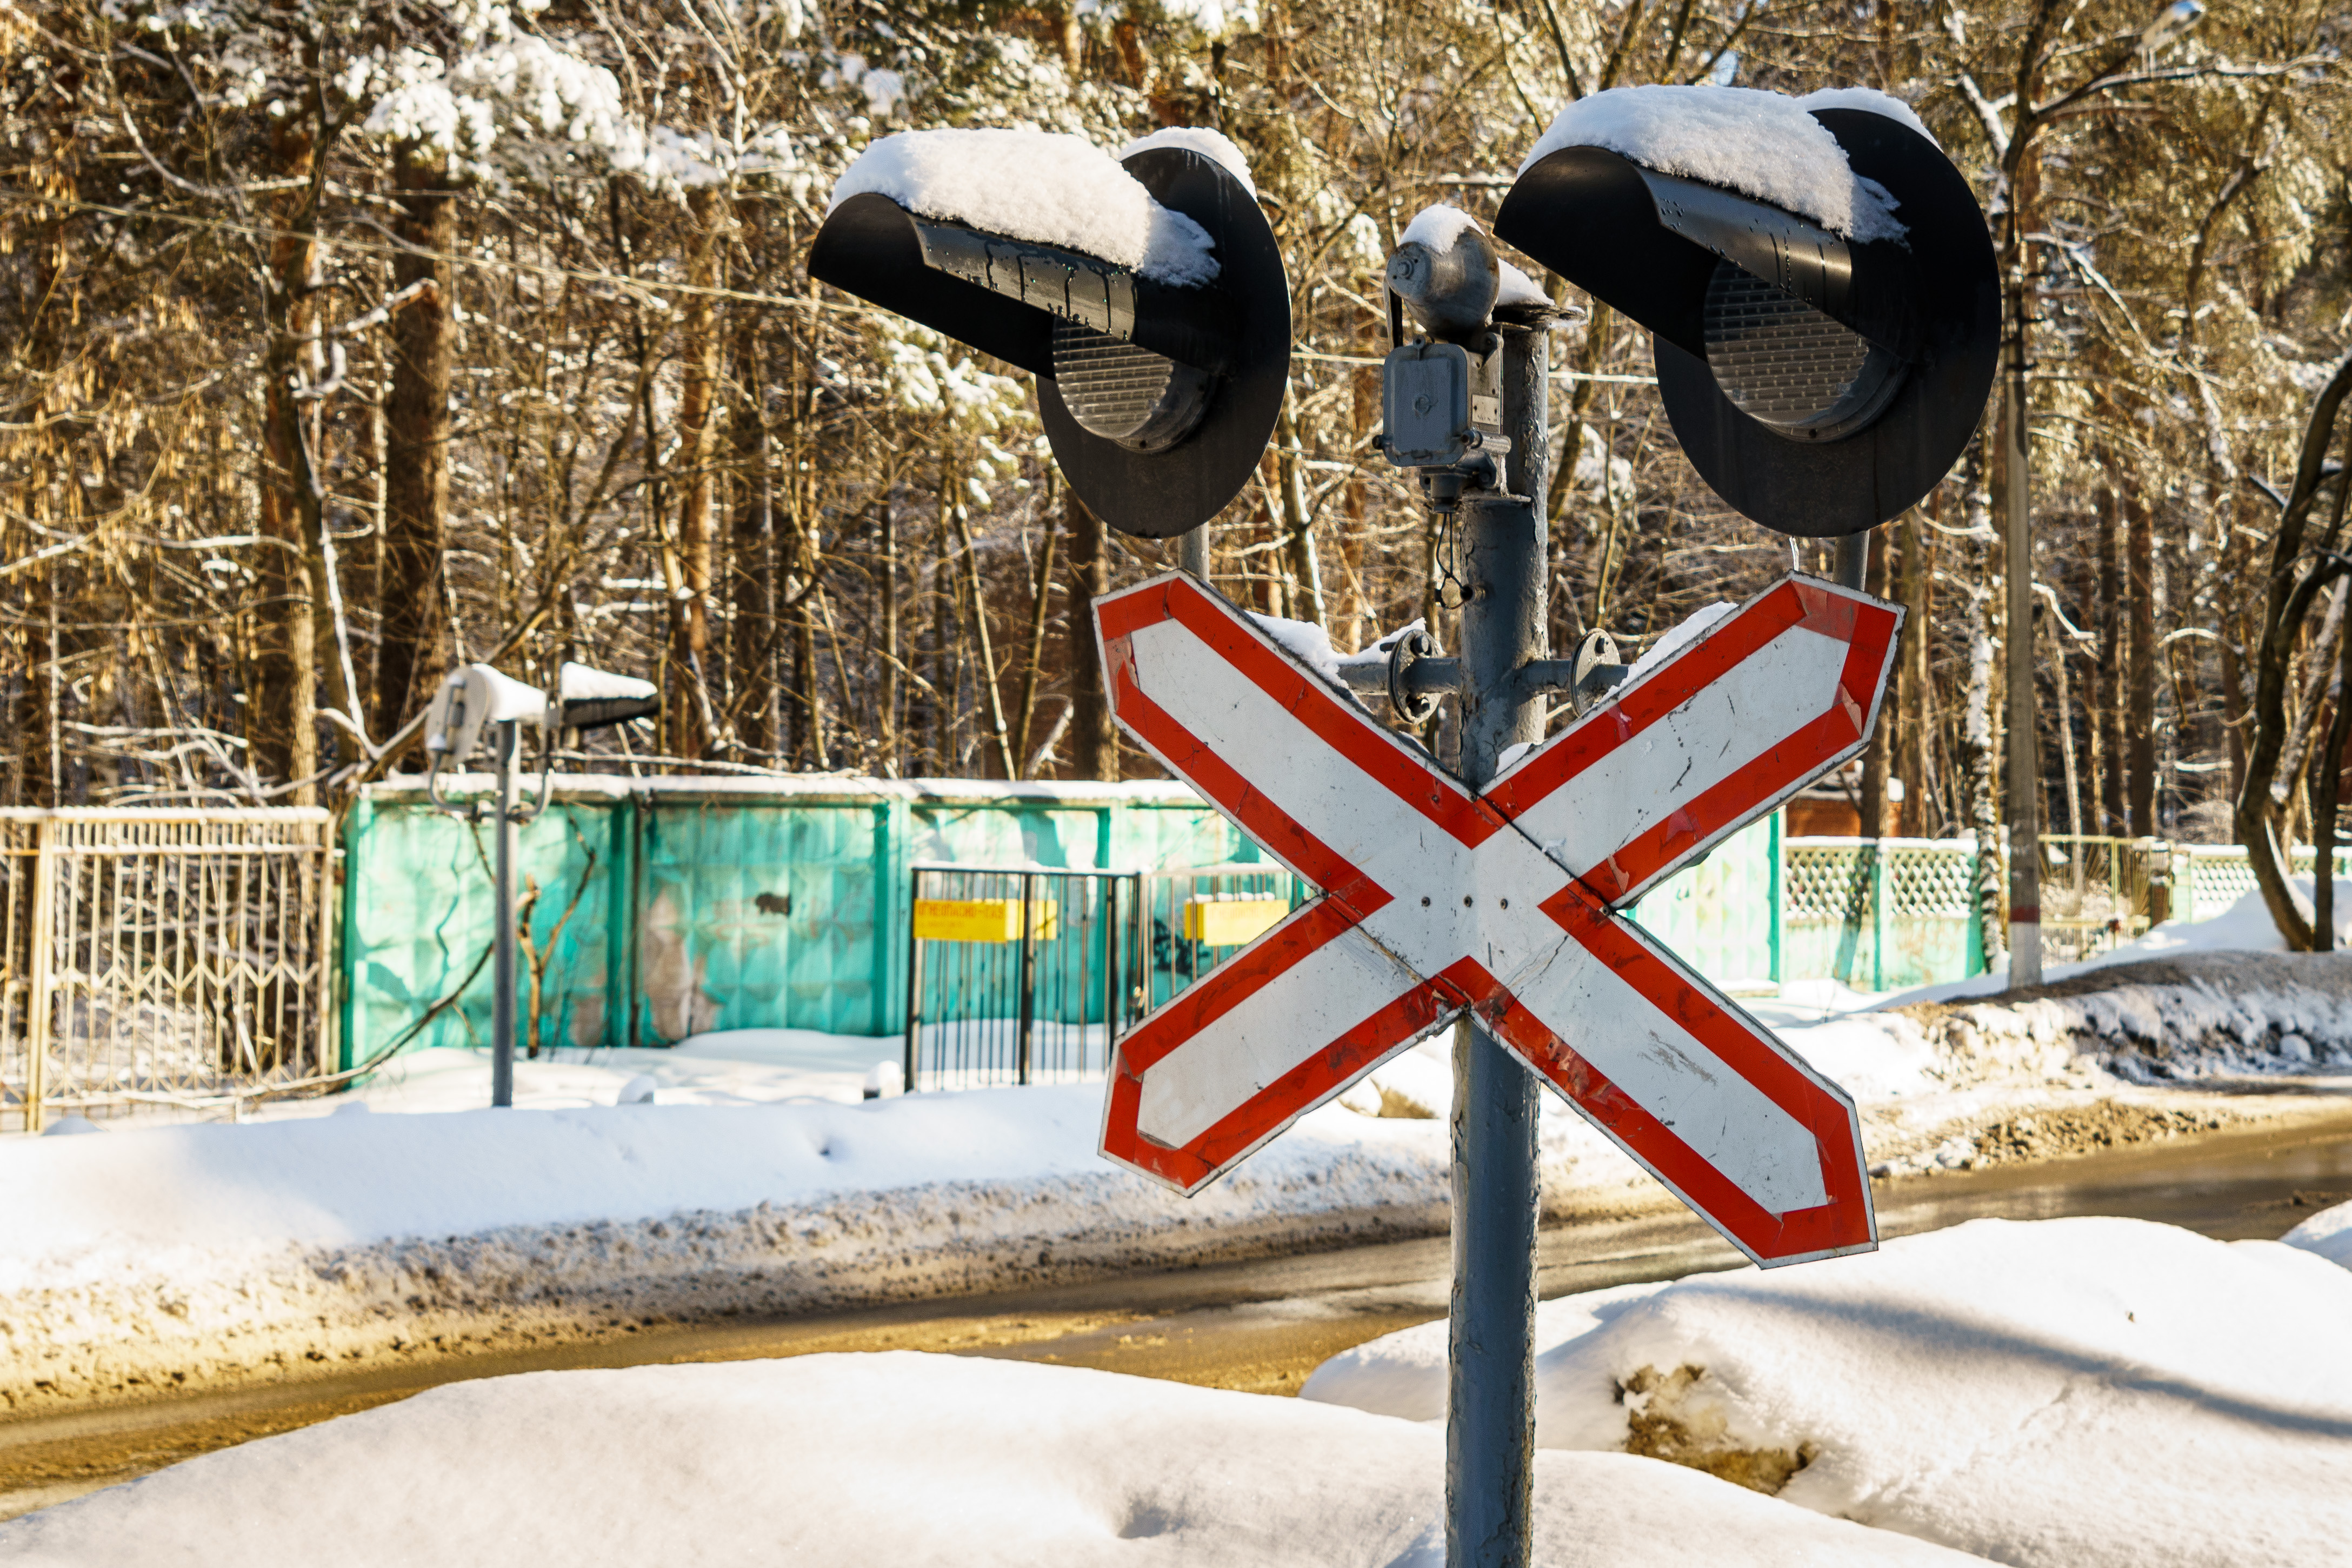
snow, winter, frost, cold, trees, railway, station, branches, white, wintry, snowfall, sky, mysterious, nature, landscape, calm, picturesque, Kratovo Children's Railway, freezing, signage, home fencing, sign, fence, precipitation, ice, symbol